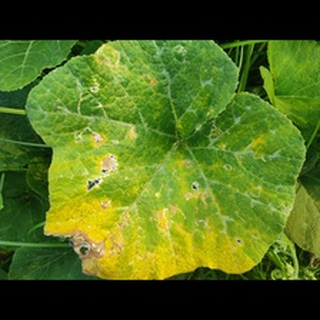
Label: pumpkin_downy_mildew